Herbert Bristow Hughes

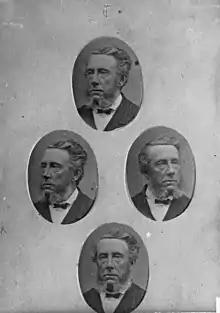
H. B. Hughes

Herbert Bristow Hughes (c. 1821 – 19 May 1892), generally referred to as "H. B. Hughes", was a pioneer pastoralist in the colony of South Australia.